Uyir Mel Aasai

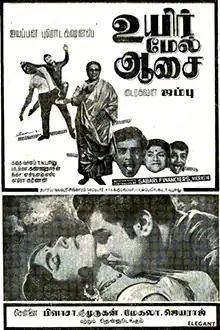
Poster

Uyir Mel Aasai is a 1967 Indian Tamil-language drama film directed by C. P. Jambulingham and produced by Ayyappan Productions. The film stars Jaishankar, L. Vijayalakshmi and K. B. Sundarambal.